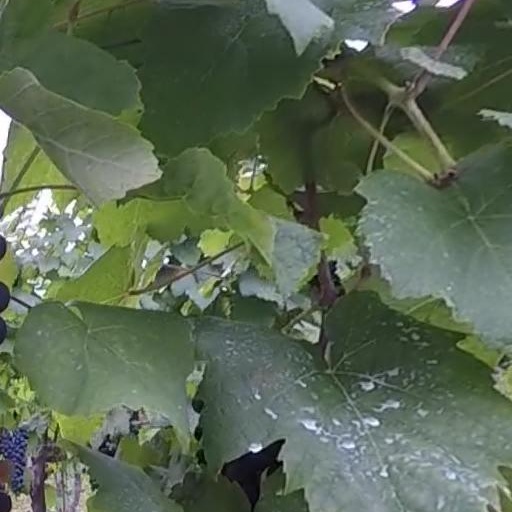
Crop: grape